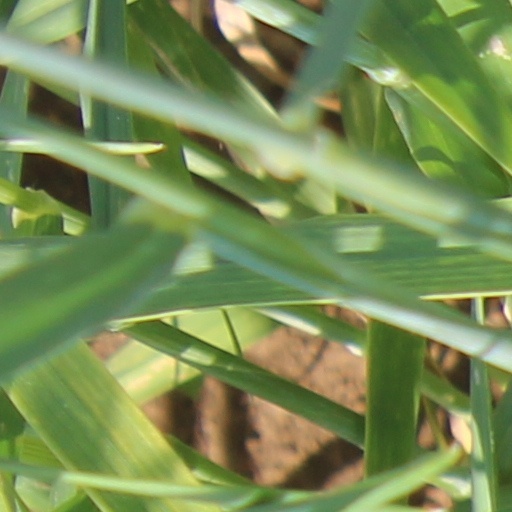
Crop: wheat